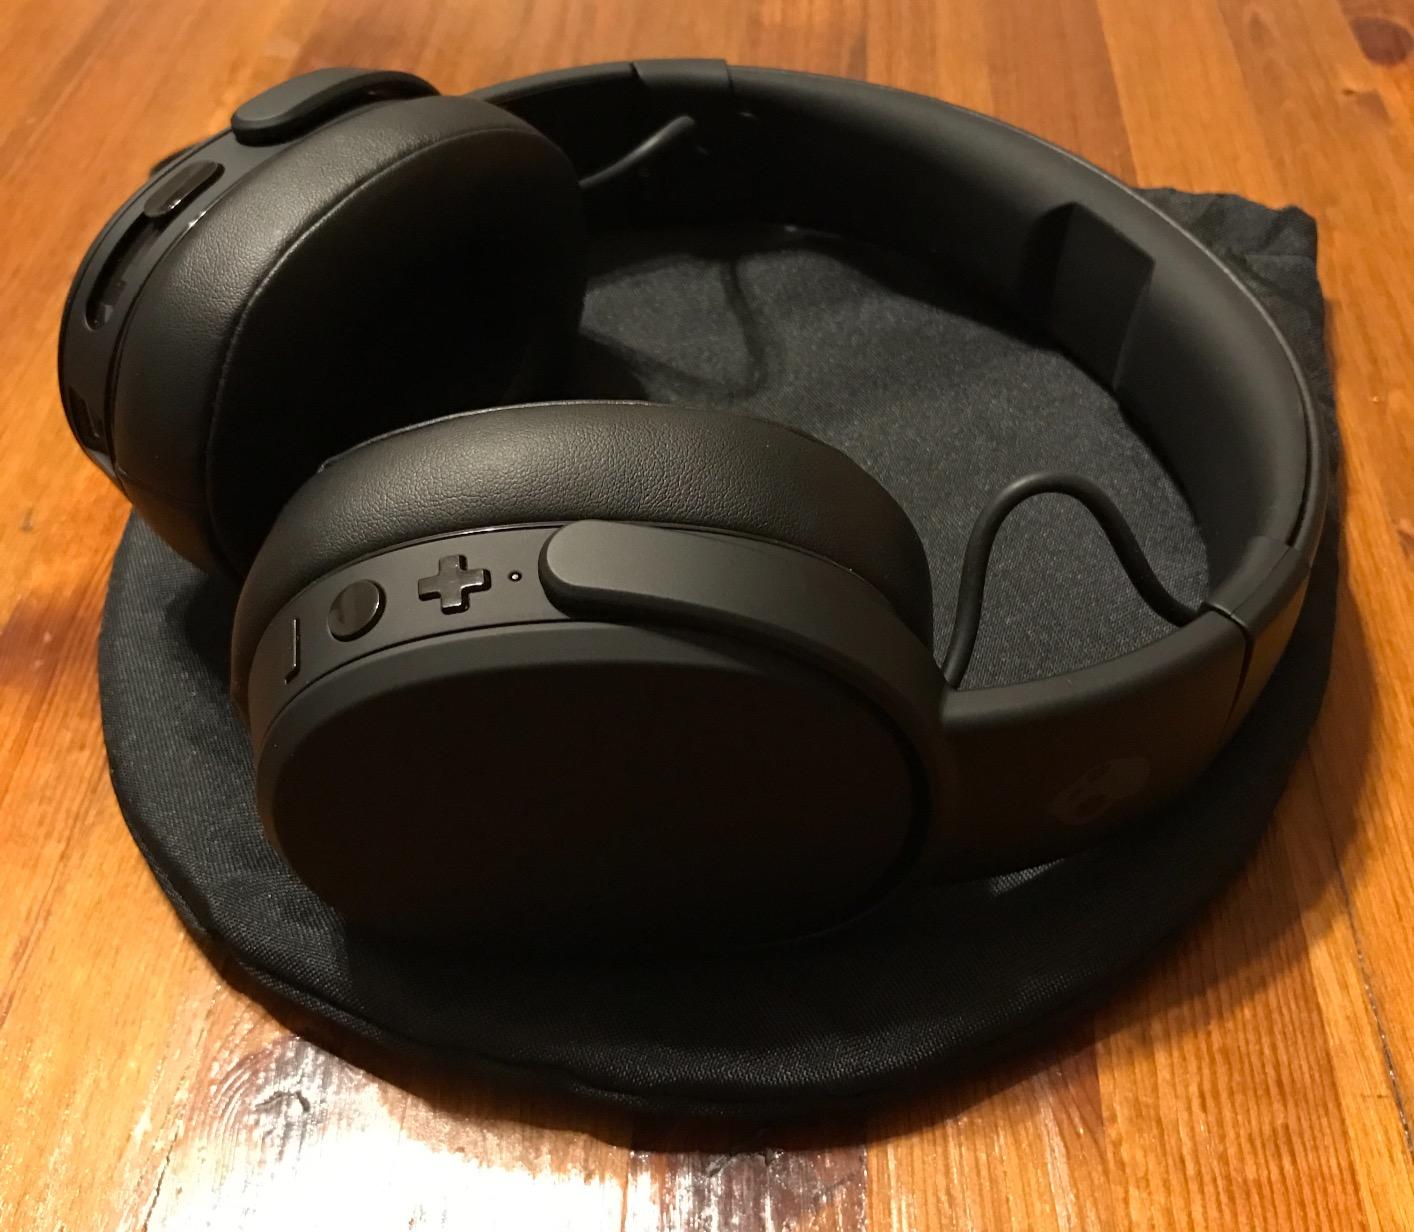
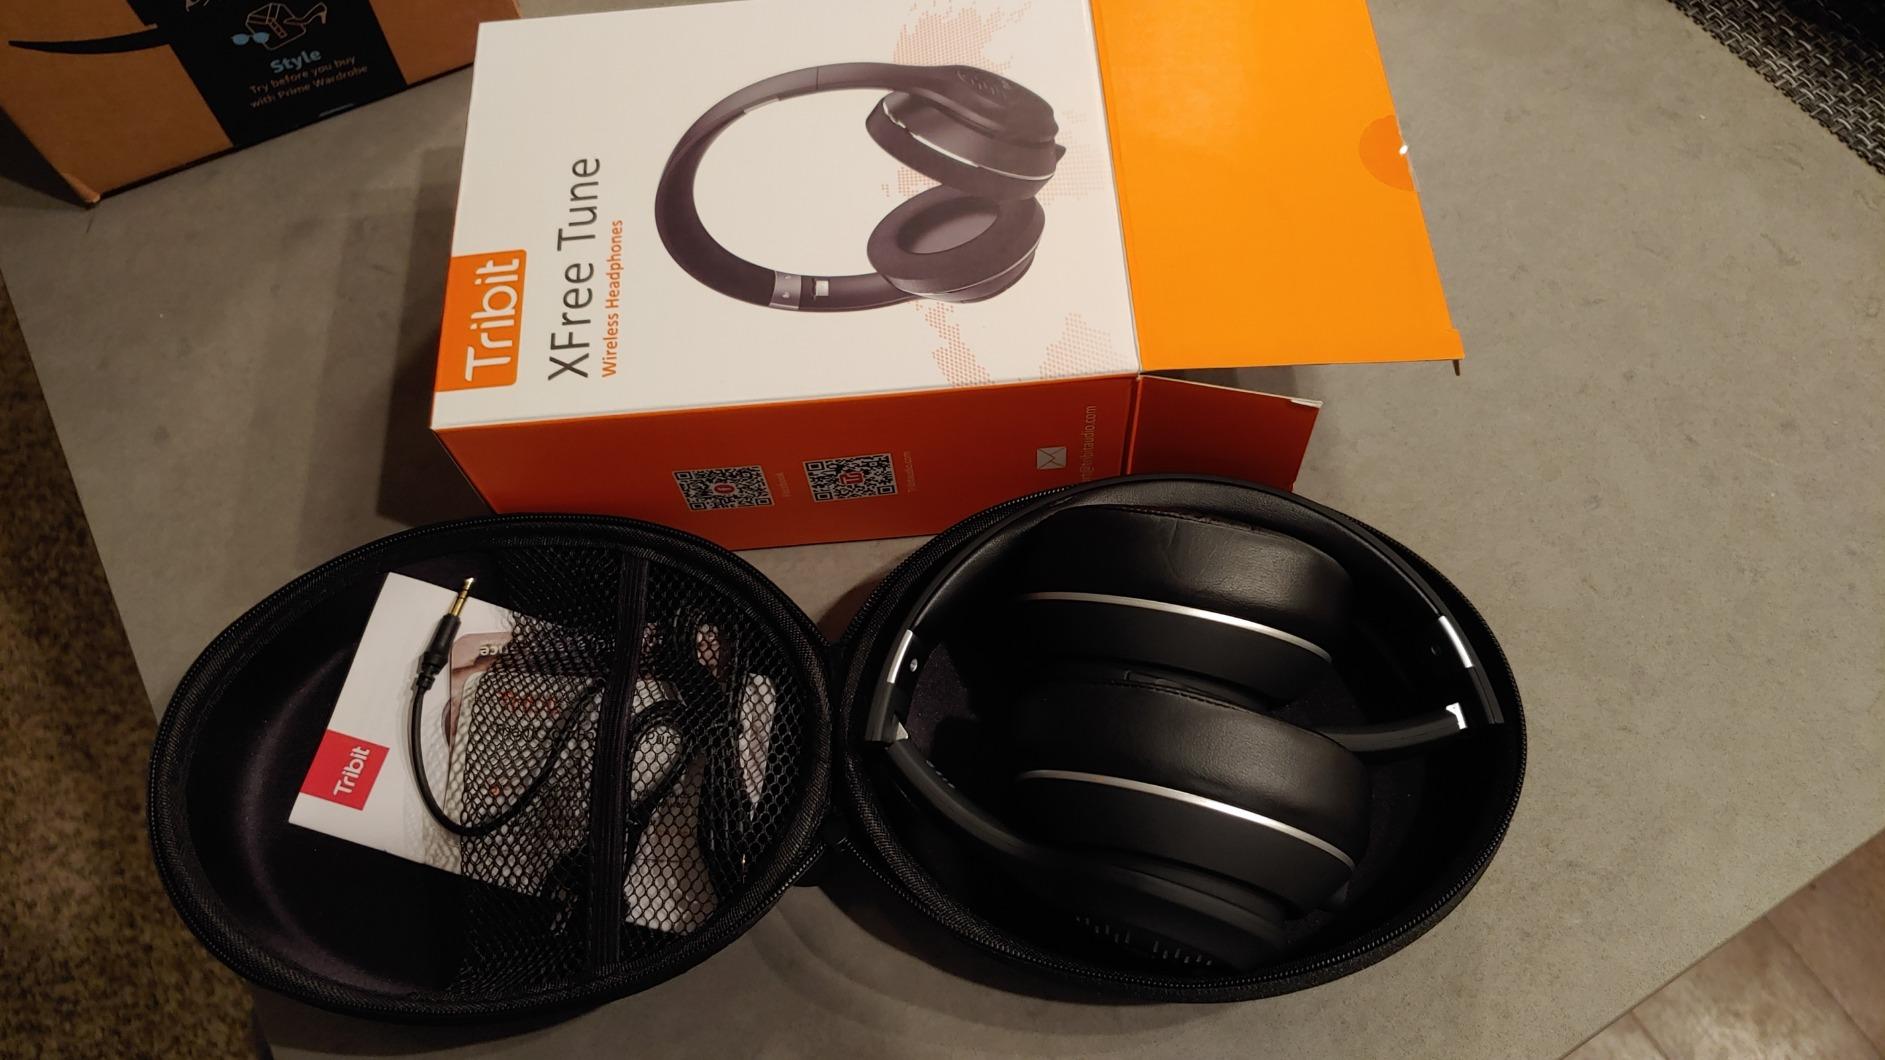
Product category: headphones
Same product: no